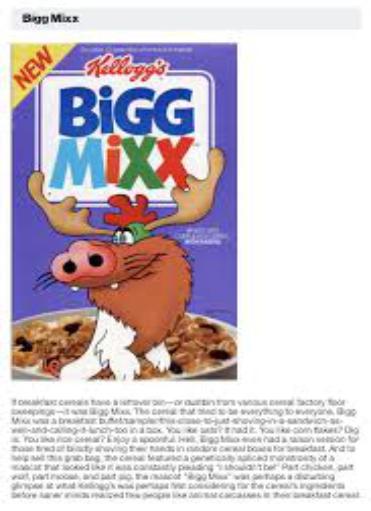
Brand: Bigg Mixx
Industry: Food